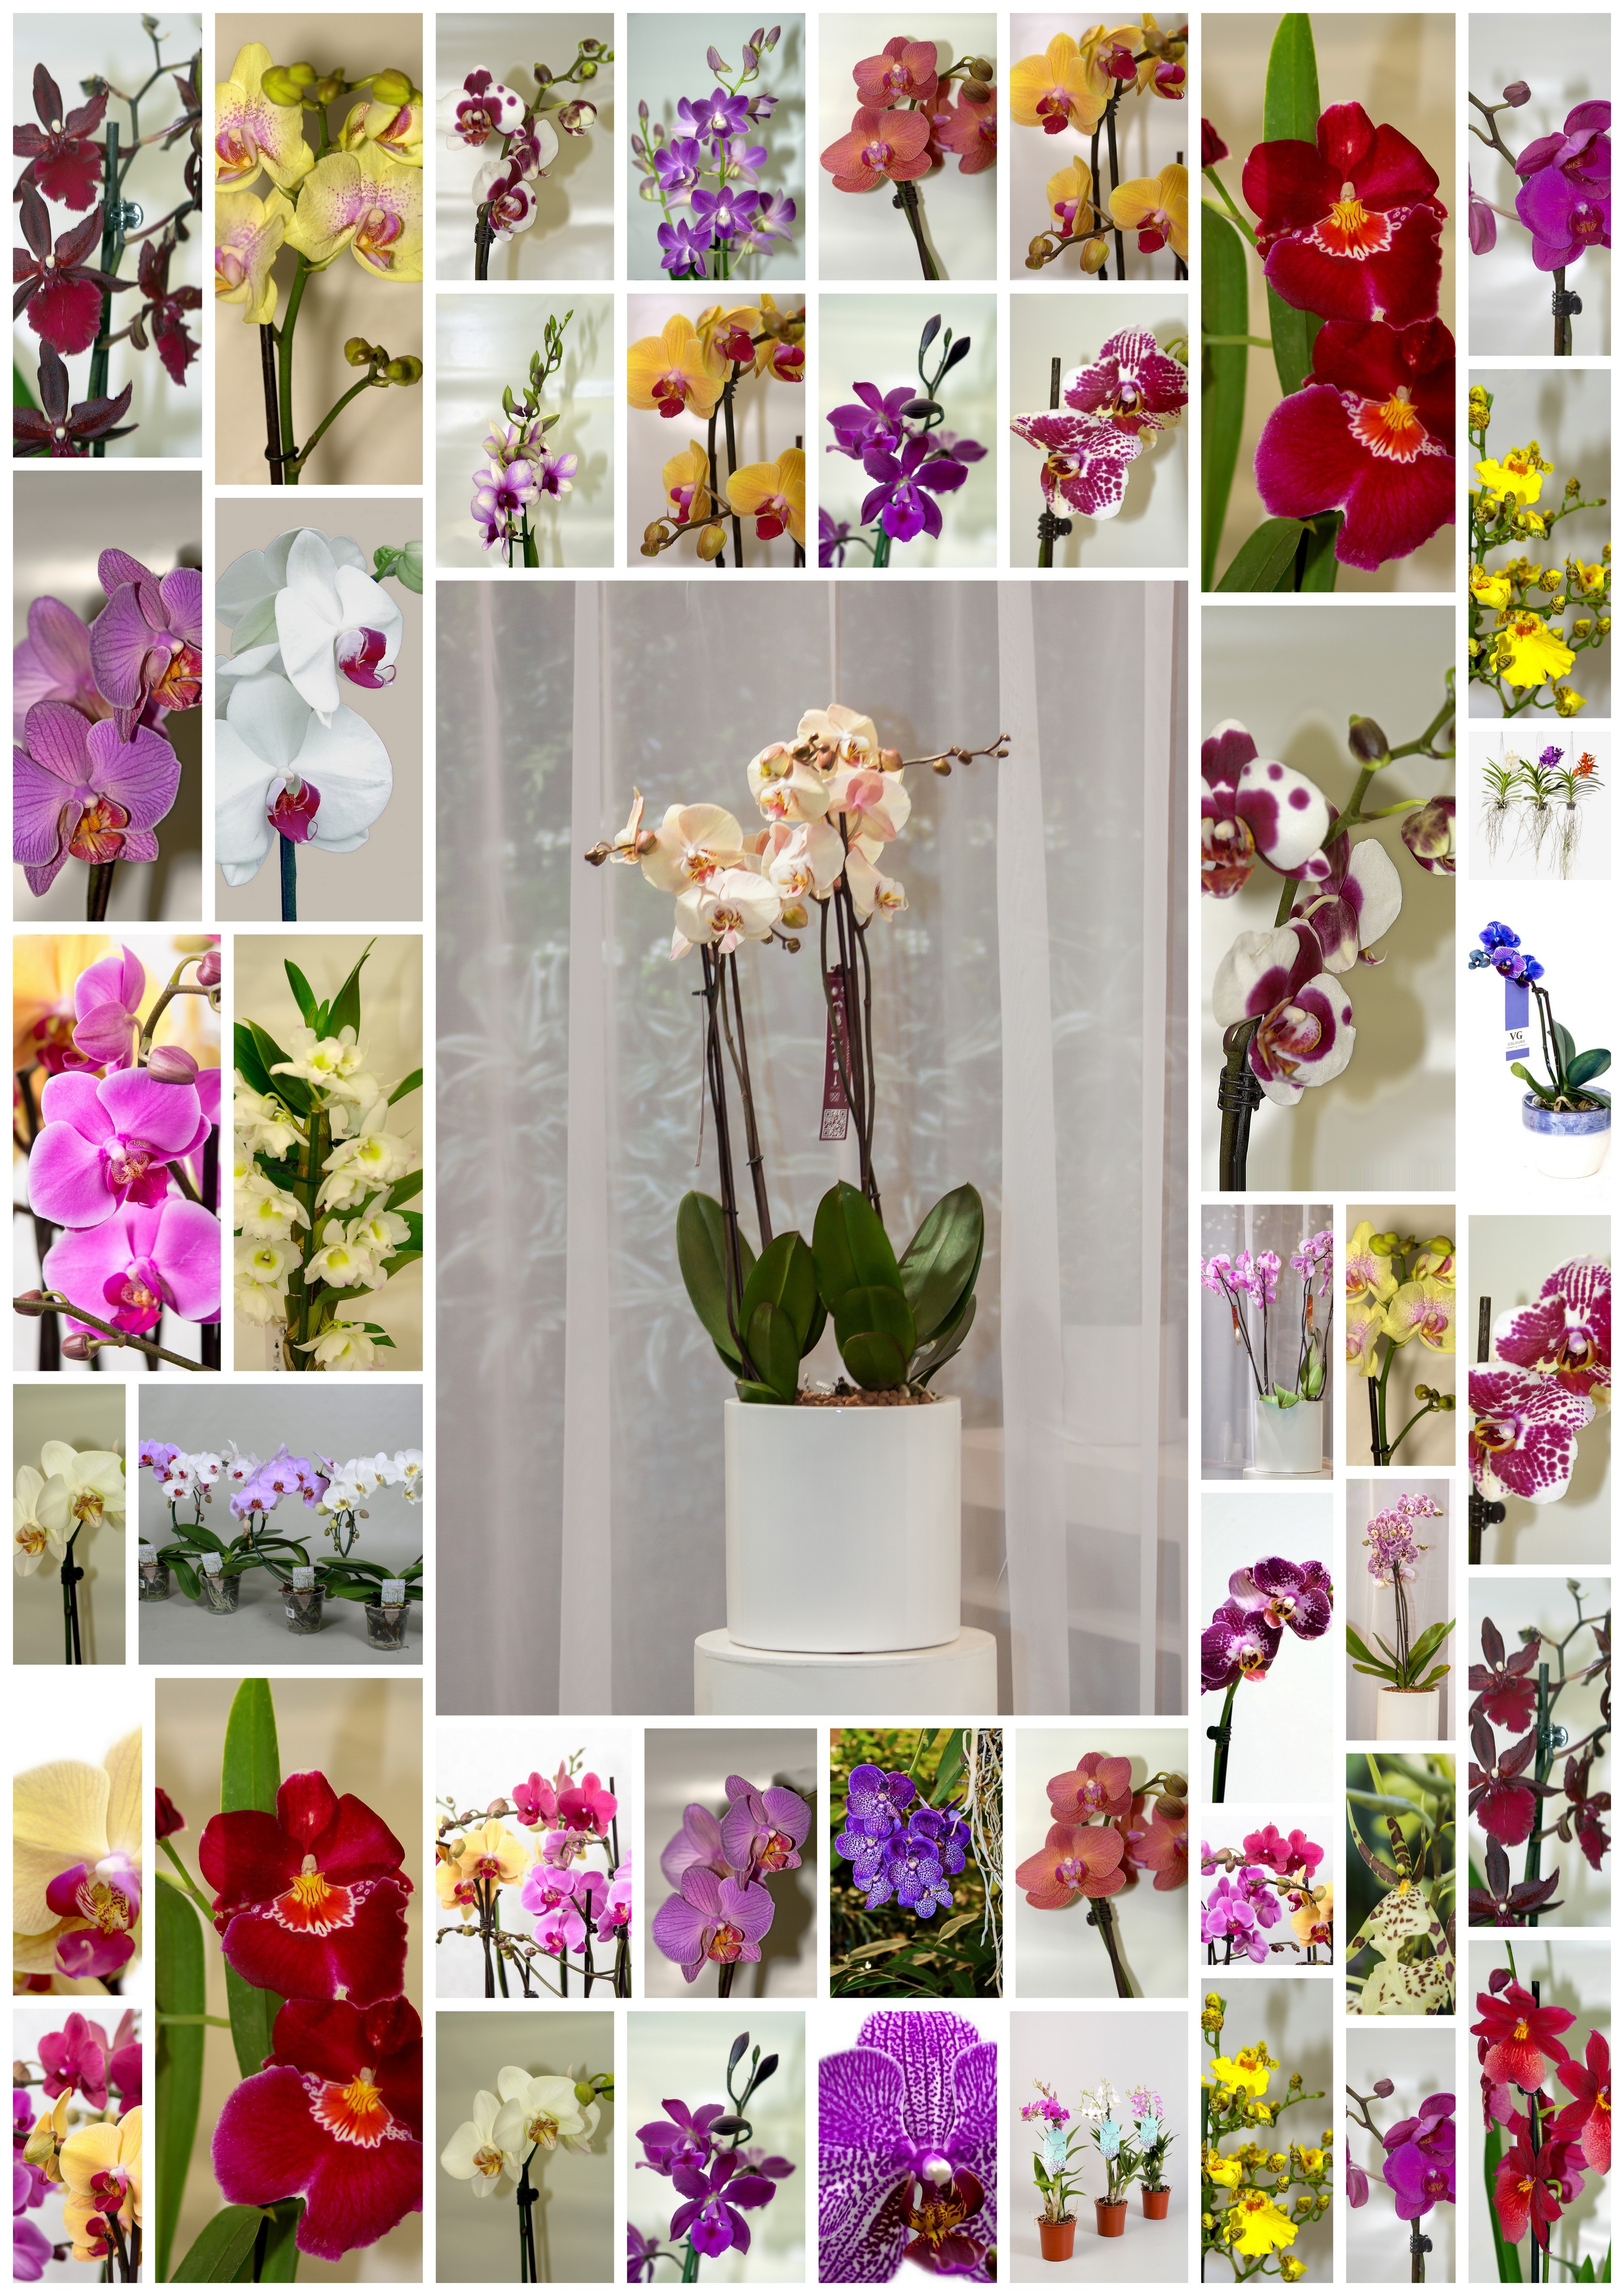
blossom, plant, white, flower, purple, petal, bloom, pattern, color, colorful, yellow, flora, flowers, product, art, poster, orchids, floristry, fragrance, flower bouquet, cut flowers, wild orchid, floral design, white violet, flower arranging